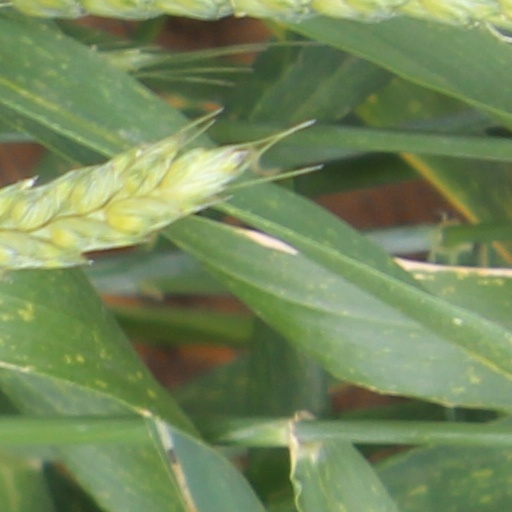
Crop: wheat